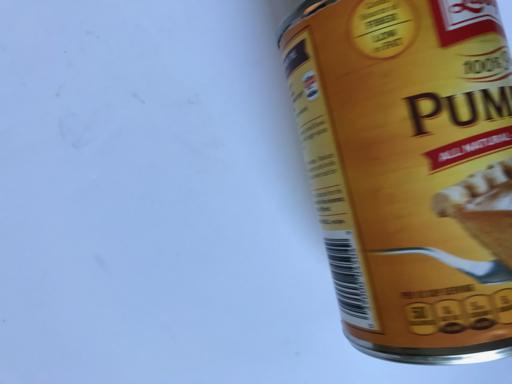
Waste category: metal